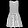
Label: Dress